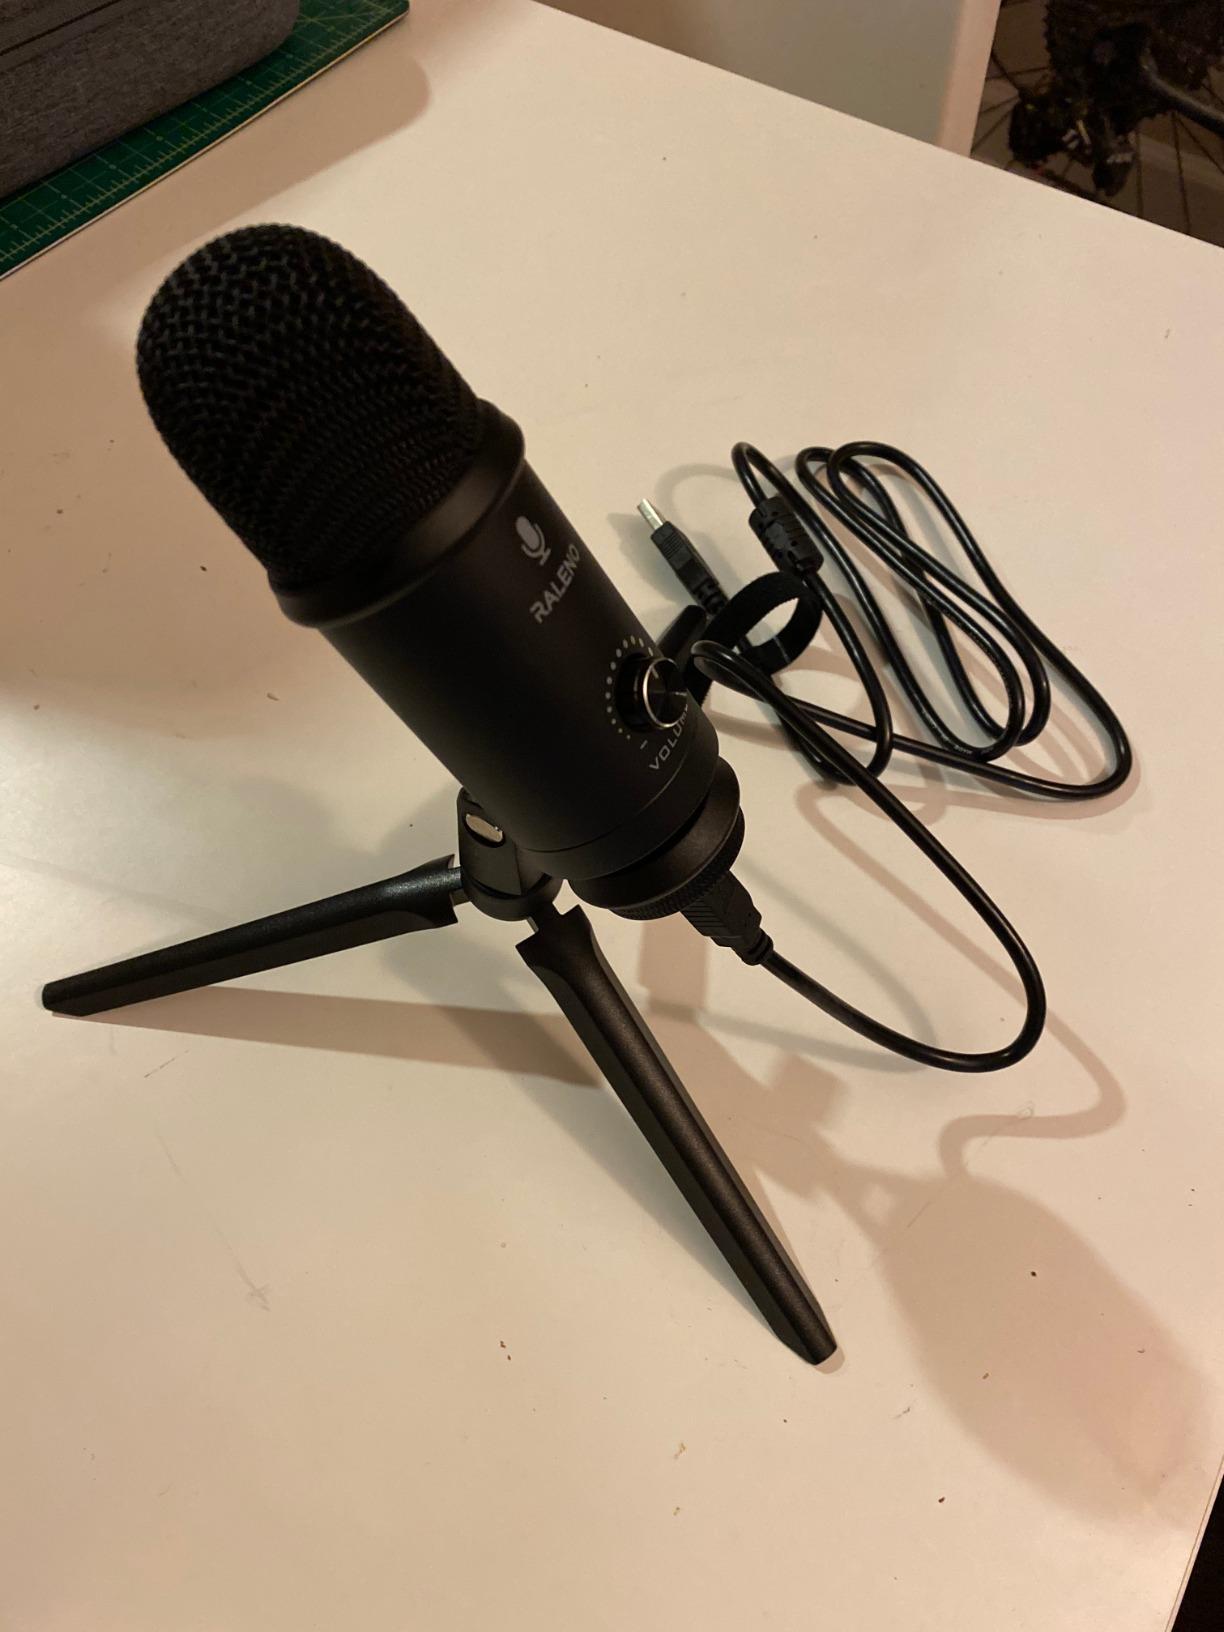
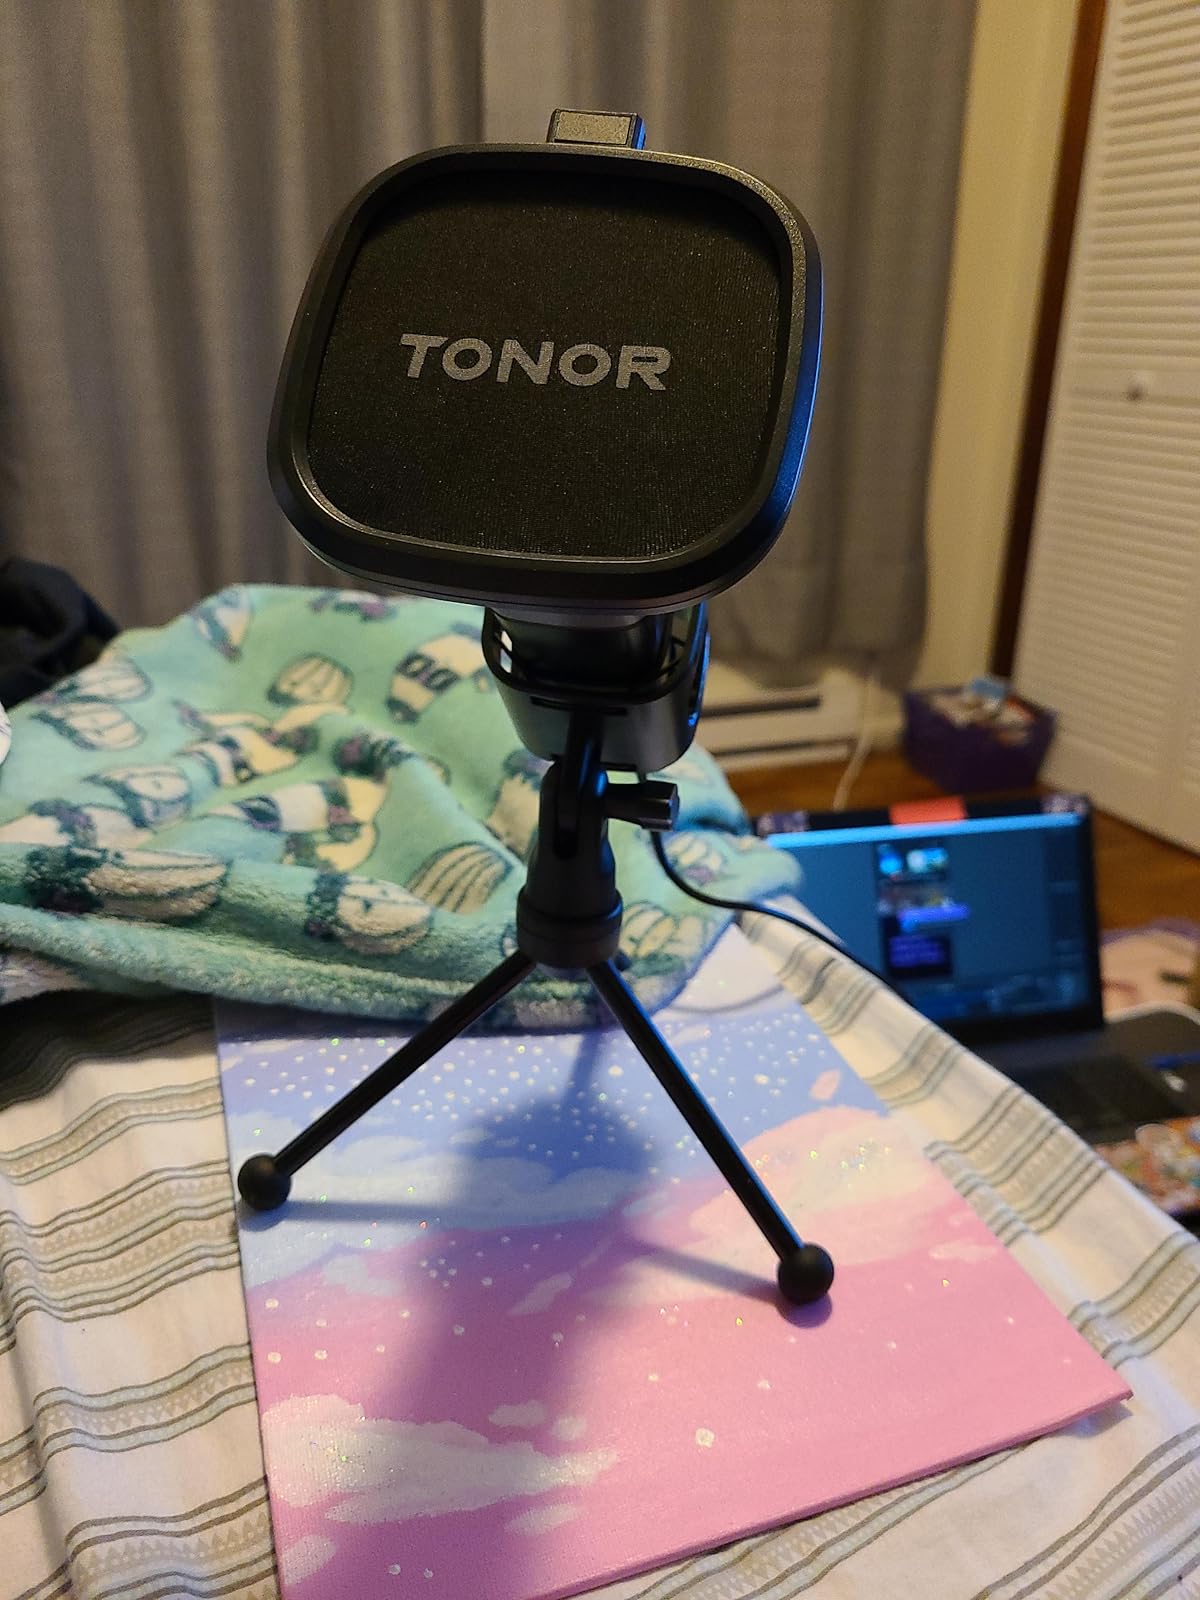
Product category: microphone
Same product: no